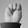
ASL letter: M